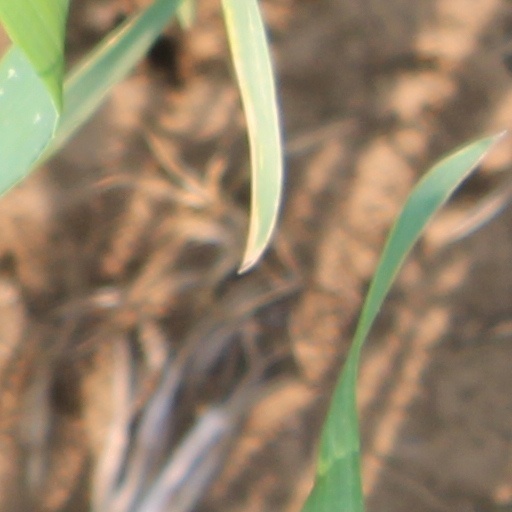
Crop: wheat